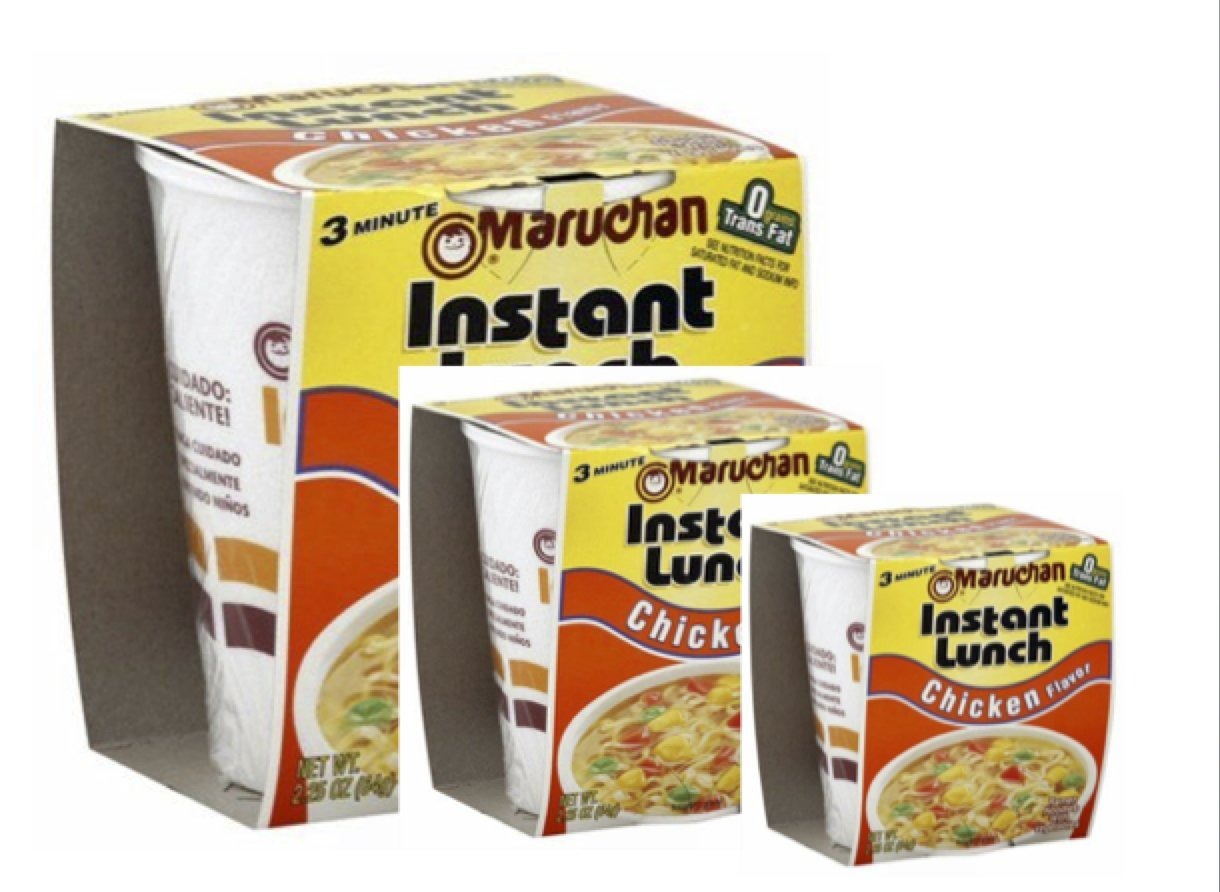
Item Name: Maruchan Ramen Noodles Chicken Instant Lunch Cups 3 pack of 2.25 oz cups
Bullet Point 1: ZERO trans fats
Bullet Point 2: 3 Cups so no dishes to do
Bullet Point 3: Chicken flavor with veggies
Bullet Point 4: 3 minute prep time for those short lunches
Product Description: A crowd favorite, Ramen Noodles by Maruchan with Chicken flavor and vegetables. Each package is 3 - 2.25 ounce, ready to heat cups that can be stored in a locker or in the cupboard. Delicious in their simplicity, a wonderful and fast food for the person with not time to spare and wants a warm, filling meal. Try stir frying the noodles after cooking them using parmesan cheese and garlic for a delicious variation.
Value: 6.75
Unit: Ounce

Price: 0.75